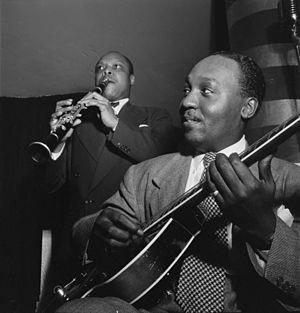
Al Casey, né le 15 septembre 1915 à Louisville dans le Kentucky et décédé le 11 septembre 2005 à New York, est un guitariste de jazz américain.